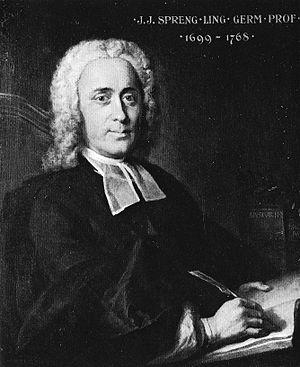
Johann Jacob Spreng est un théologien protestant et lexicographe suisse.